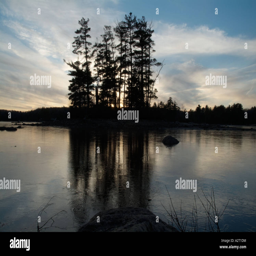
the silhouette of a pine tree forest at sunset